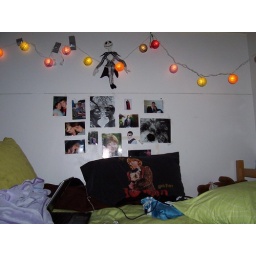
the wall next to my bed in my dorm